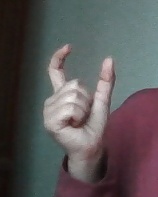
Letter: nun